Bad breath

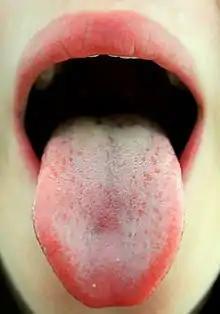
Normal appearance of the tongue, showing a degree of visible white coating and normal irregular surface on the posterior dorsum

The most common location for mouth-related halitosis is the tongue. Tongue bacteria produce malodourous compounds and fatty acids, and account for 80 to 90% of all cases of mouth-related bad breath. Large quantities of naturally occurring bacteria are often found on the posterior dorsum of the tongue, where they are relatively undisturbed by normal activity. This part of the tongue is relatively dry and poorly cleansed, and the convoluted microbial structure of the tongue dorsum provides an ideal habitat for anaerobic bacteria, which flourish under a continually-forming tongue coating of food debris, dead epithelial cells, postnasal drip and overlying bacteria, living and dead. When left on the tongue, the anaerobic respiration of such bacteria can yield either the putrescent smell of indole, skatole, polyamines, or the "rotten egg" smell of volatile sulfur compounds (VSCs) such as hydrogen sulfide, methyl mercaptan, allyl methyl sulfide, and dimethyl sulfide. The presence of halitosis-producing bacteria on the back of the tongue is not to be confused with tongue coating. Bacteria are invisible to the naked eye, and degrees of white tongue coating are present in most people with and without halitosis. A visible white tongue coating does not always equal the back of the tongue as an origin of halitosis; however, a "white tongue" is thought to be a sign of halitosis. In oral medicine, generally, a white tongue is considered a sign of several medical conditions. Patients with periodontal disease were shown to have a sixfold prevalence of tongue coating compared with normal subjects. Halitosis patients were also shown to have significantly higher bacterial loads in this region compared to individuals without halitosis.